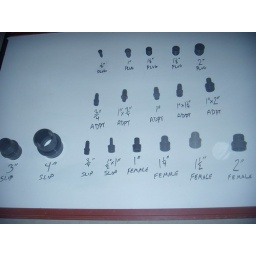
poly fittings male and female adapters 1/2 in to 4in